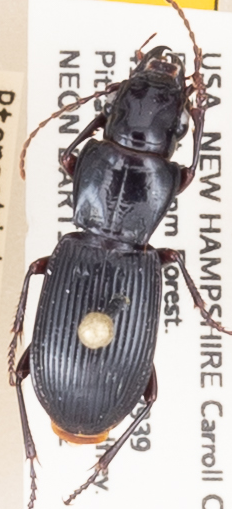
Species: Pterostichus rostratus
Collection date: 2018-07-12
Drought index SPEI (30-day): -0.272
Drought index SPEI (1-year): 0.022
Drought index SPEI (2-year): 0.39